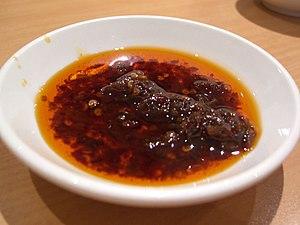
L’huile pimentée est un condiment fabriqué en faisant infuser dans de l'huile végétale des piments. Il est utilisé dans la cuisine chinoise, coréenne, vietnamienne ou encore japonaise. D'une couleur rouge typique, elle est très différente de l'huile piquante, une huile aromatisée contenant en plus des piments des aromates et épices et qui est utilisée pour parfumer des plats comme les pizzas, les pâtes ou les crustacés. Souvent confondus, les vocables proches sémantiquement en français désignent pourtant des préparations dont la couleur, le goût, les ingrédients et les origines sont différents.